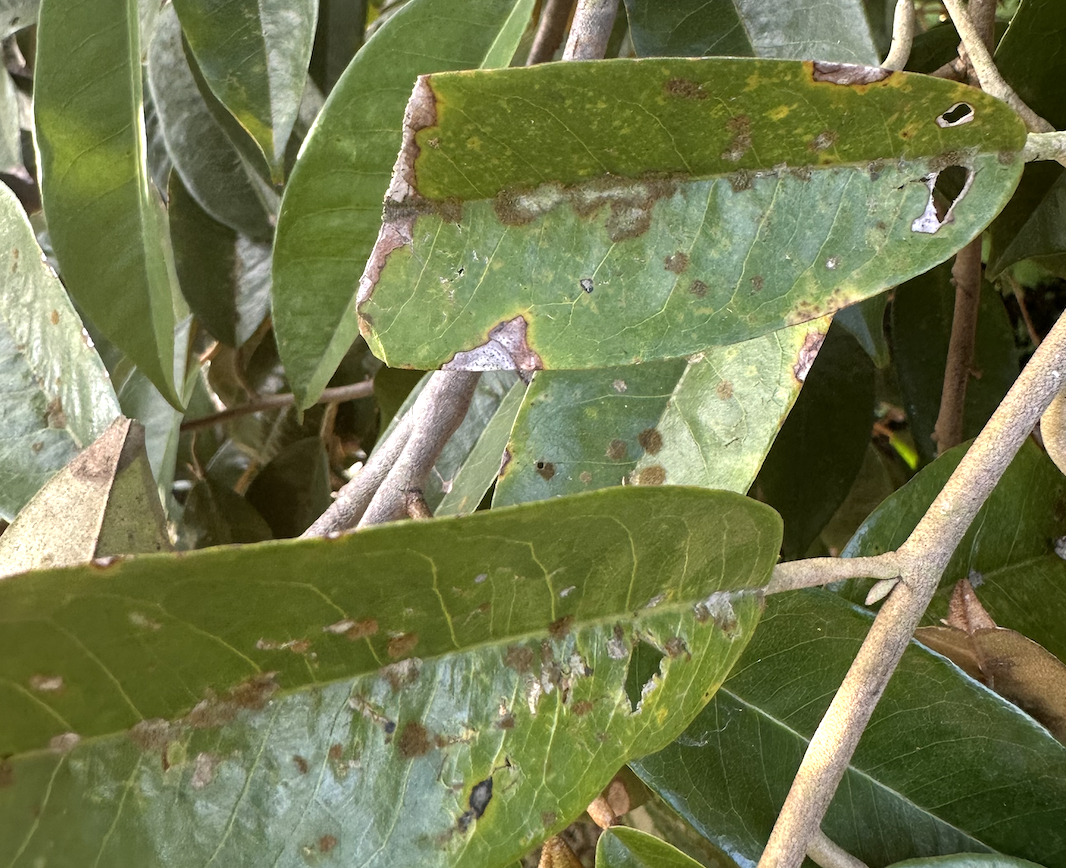
Label: stem_blight